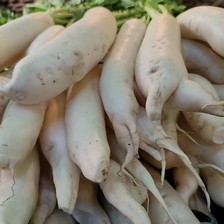
Label: others